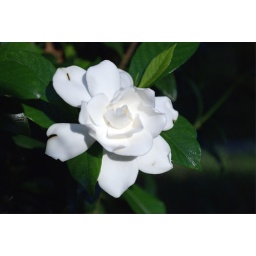
took this in my yard,had to lay on the ground because the flower was so low